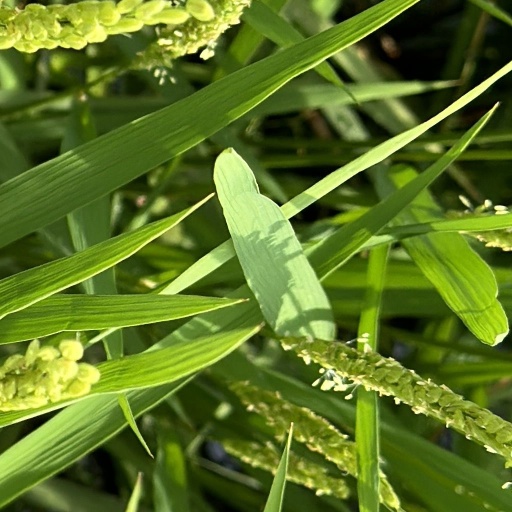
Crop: rice